Battle of Dara

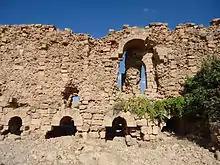
Ruins of Justinian's fortifications at Dara

The Byzantine Empire was at war with the Sasanians from 527, supposedly because Kavadh I had tried to force the Iberians to become Zoroastrians. The Iberian king fled from Kavadh, but Kavadh tried to make peace with the Byzantines, and attempted to have Justin I adopt his son Khosrau. Justin agreed, but on the terms that he would do so only in a rite reserved for barbarians. This failed to satisfy Kavadh, who attacked Byzantine allies, so Justin sent his generals Sittas and Belisarius into Persia, where they were initially defeated. In 529, the failed negotiations of Justin's successor Justinian prompted a Sasanian expedition of 40,000 men towards Dara. The next year, Belisarius was sent back to the region alongside Hermogenes and an army; Kavadh answered with another 10,000 troops under the general Perozes, who set up camp about five kilometers away at Ammodius, in the near vicinity of Dara.